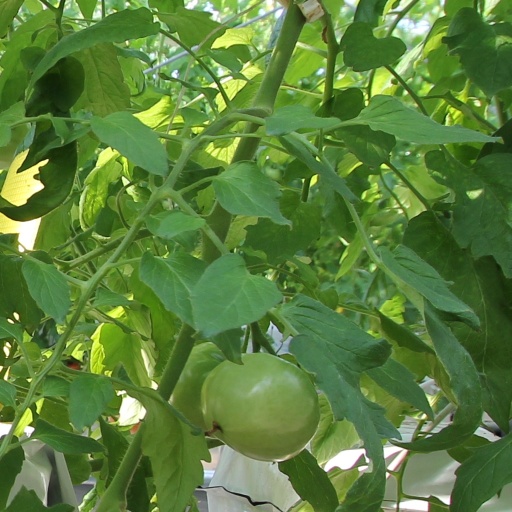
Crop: tomato